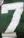
Number: 7